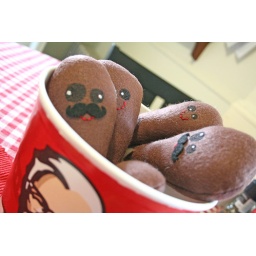
five fried (maybe a bit over fried) chicken legs sitting pretty in a KFC bucket